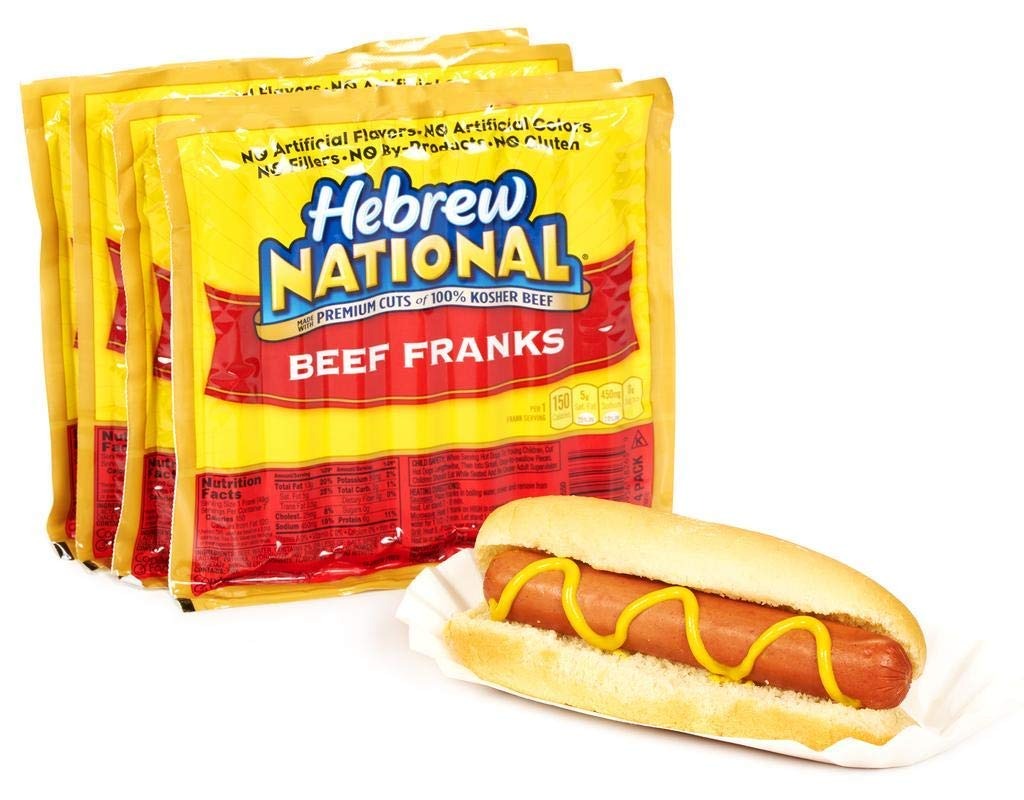
Item Name: Hebrew National Beef Franks, 12 Oz (16 Pack) 112 Total Hotdogs
Bullet Point 1: Sixteen 12 ounce Packs, 112Total Hotdogs
Bullet Point 2: Made with premium cuts of 100% Kosher beef
Bullet Point 3: No artificial flavors or colors
Bullet Point 4: Fully cooked
Bullet Point 5: Keep refrigerated
Product Description: These World Famous Beef Franks are All Beef that will fill your hot dog bun. Try a 16 pack today!
Value: 192.0
Unit: Ounce

Price: 4.97